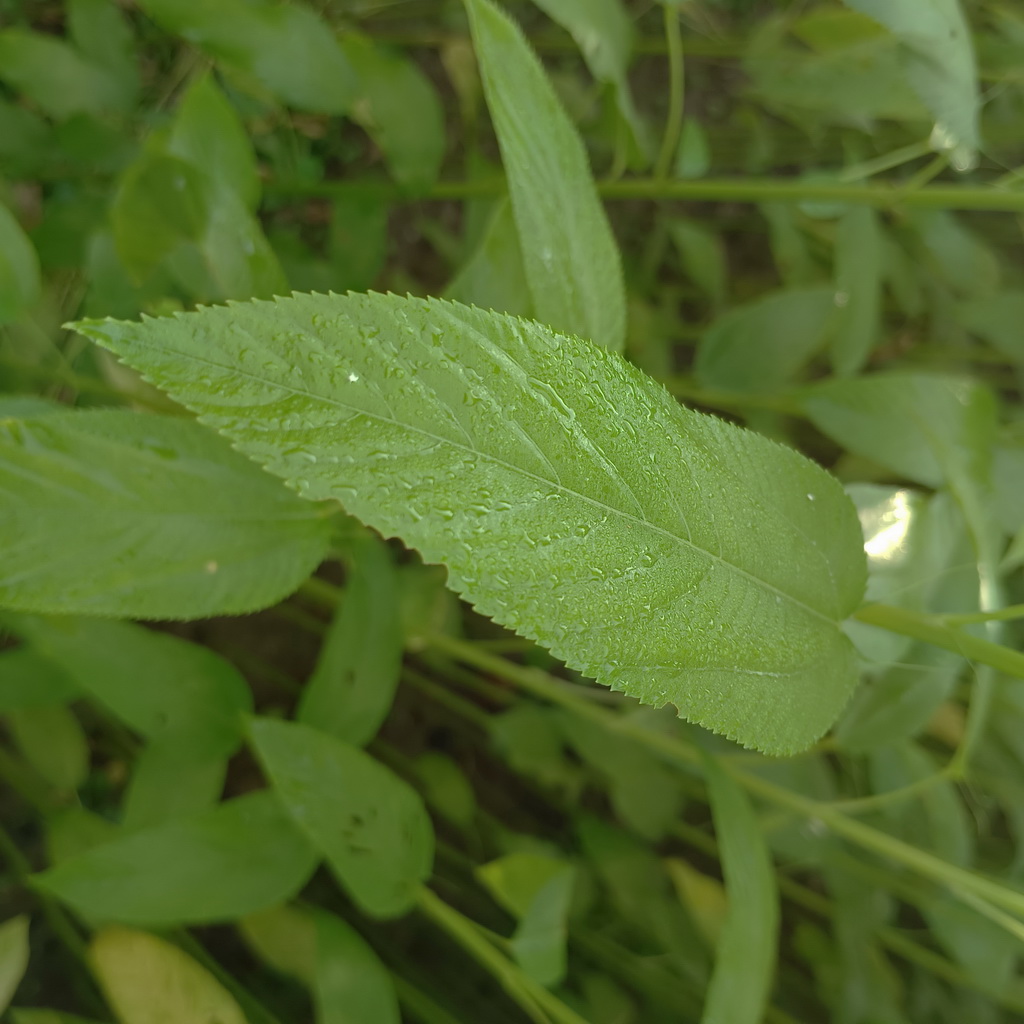
Label: Fresh